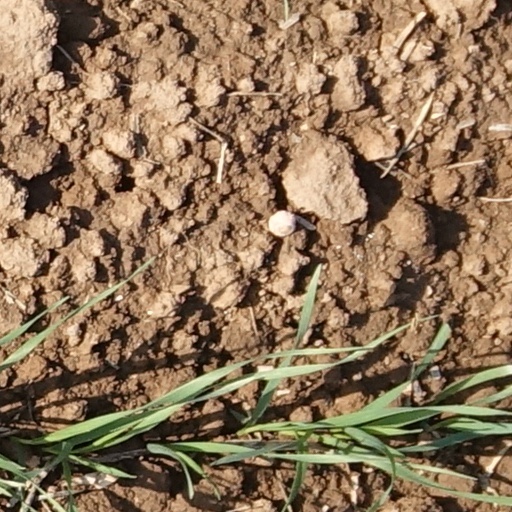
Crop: wheat